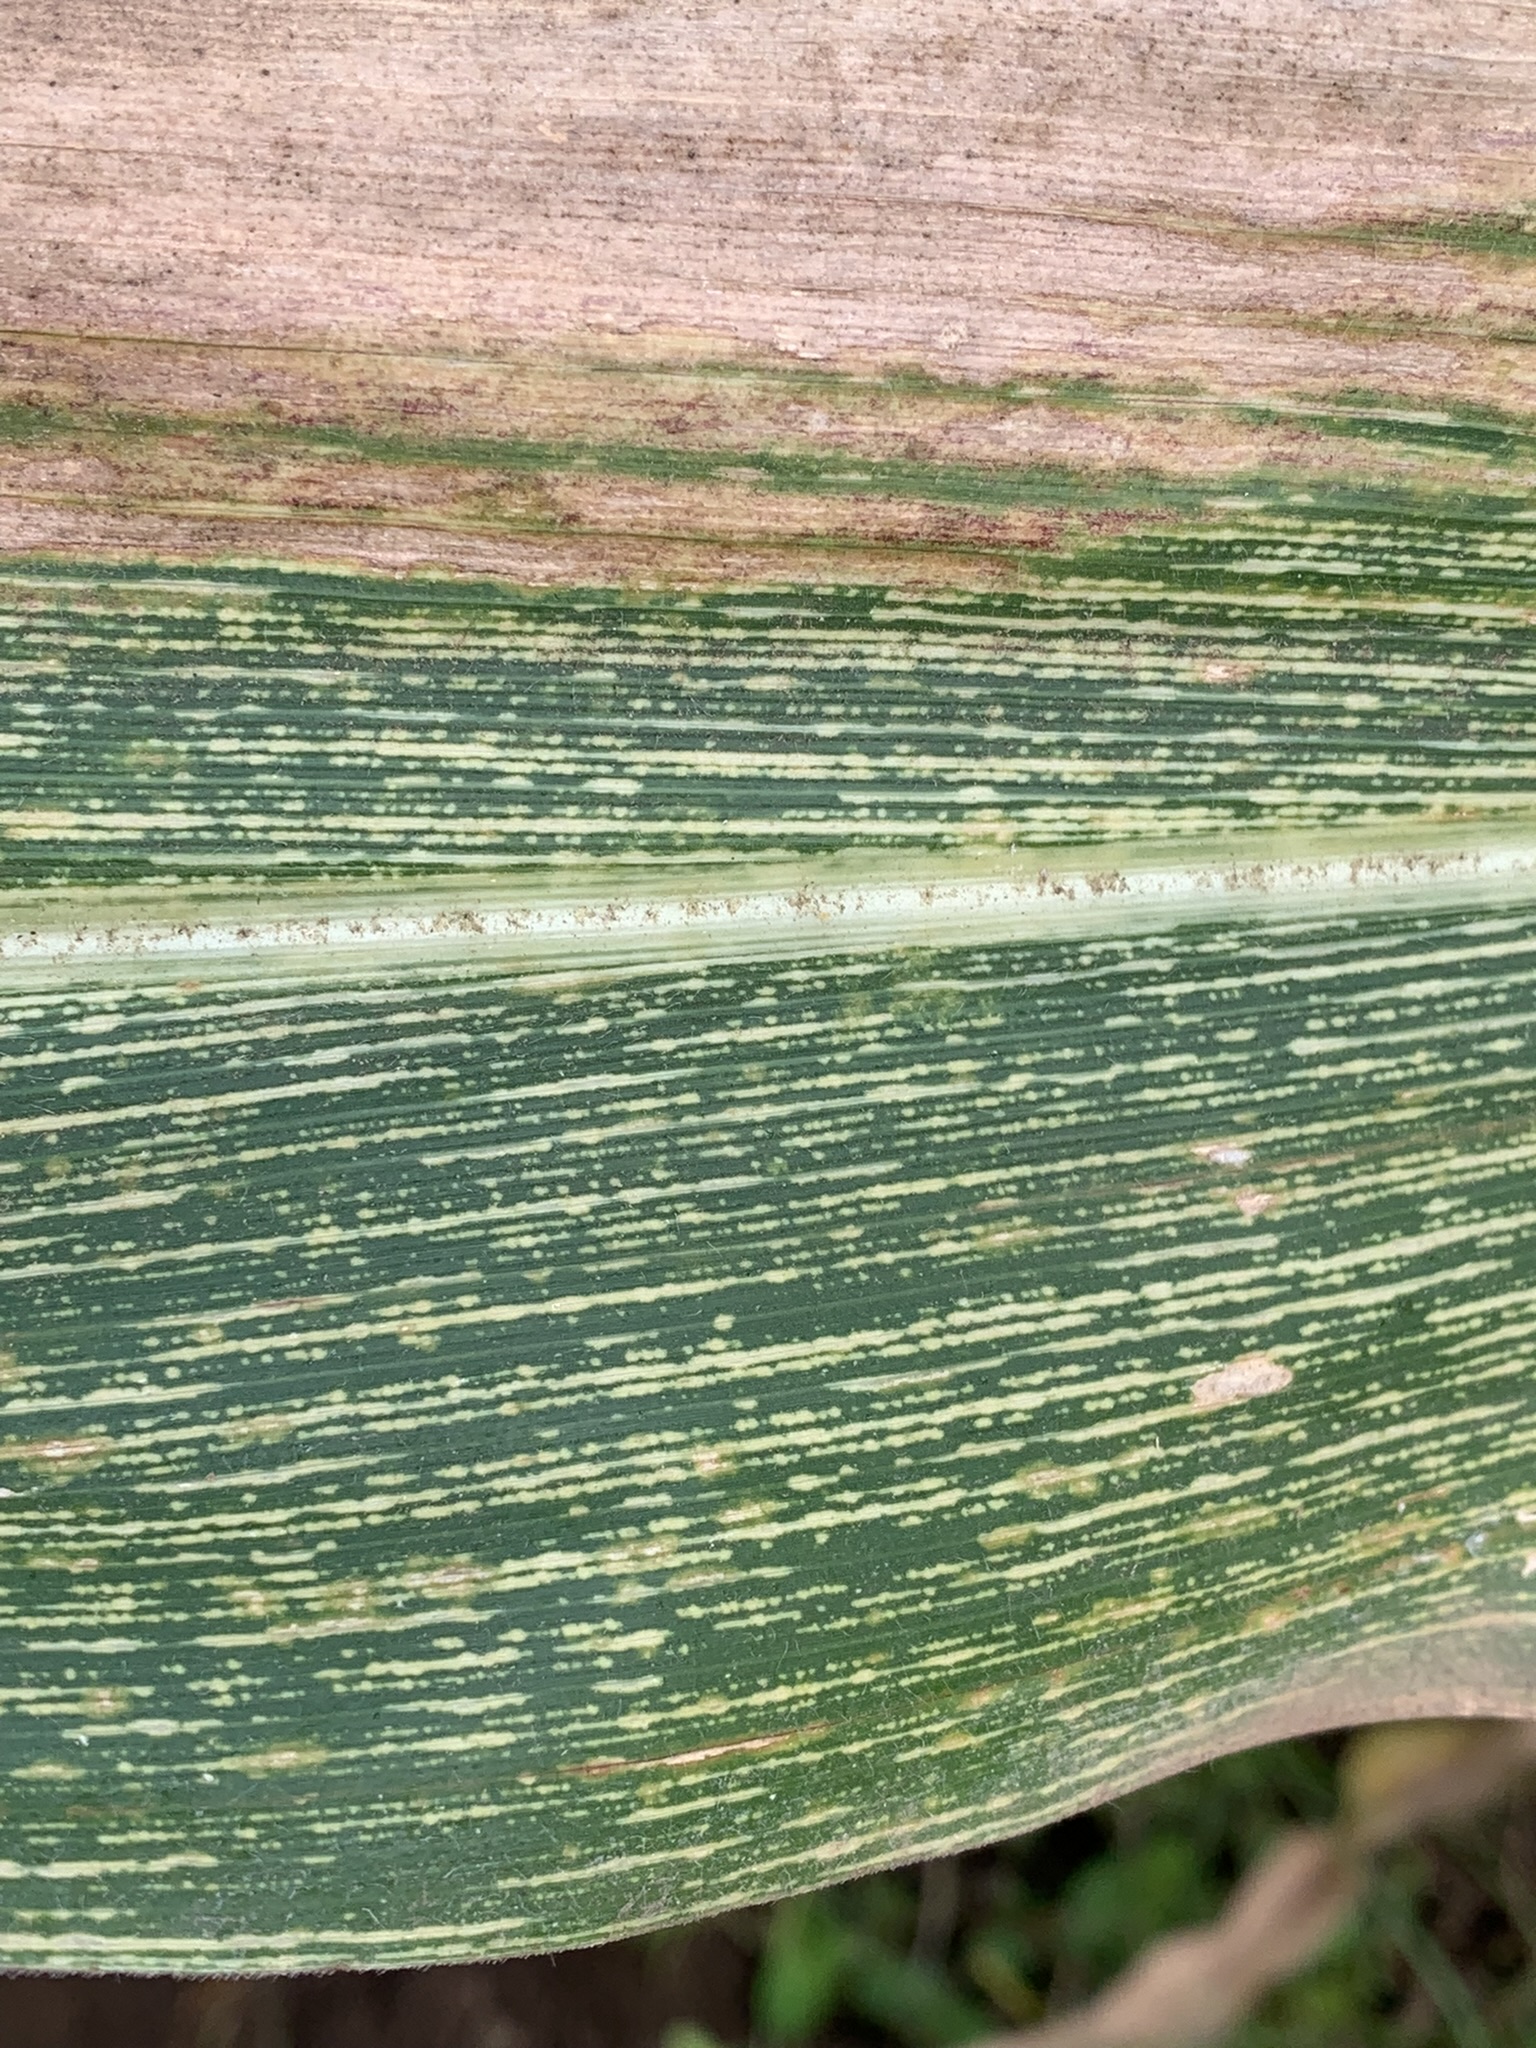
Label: MSV